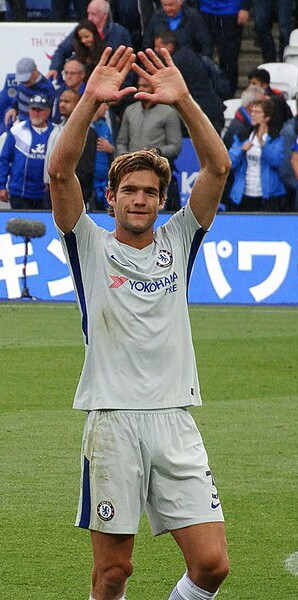
มาร์โกส อาลอนโซ เมนโดซา

| name = มาร์โกส อาลอนโซ
| image = Marcos Alonso Mendoza.jpg
| caption = อาลอนโซ ขณะลงเล่นให้กับสโมสรฟุตบอลเชลซี|เชลซี ในปี ค.ศ. 2017
| fullname = มาร์โกส อาลอนโซ เมนโดซา
| birth_place = มาดริด, ประเทศสเปน
| height = 1.89 เมตร
| position = กองหลัง#ฟูลแบ็ค|แบ็กซ้าย / กองกลาง#ปีกซ้าย|ปีกซ้าย
| youthyears1 = 1999–2008 | youthclubs1 = สโมสรฟุตบอลเรอัลมาดริด|เรอัลมาดริด
| years1 = 2008–2010
| clubs1 = สโมสรฟุตบอลเรอัลมาดริดกัสติยา|เรอัลมาดริด เบ
| caps1 = 39
| goals1 = 3
| years2 = 2010
| clubs2 = สโมสรฟุตบอลเรอัลมาดริด|เรอัลมาดริด
| caps2 = 1
| goals2 = 0
| years3 = 2010–2013
| clubs3 = สโมสรฟุตบอลโบลตันวอนเดอเรอส์|โบลตันวอนเดอเรอส์
| caps3 = 35
| goals3 = 5
| years4 = 2013–2016
| clubs4 = สโมสรฟุตบอลฟีออเรนตีนา|ฟีออเรนตีนา
| caps4 = 58
| goals4 = 4
| years5 = 2014
| clubs5 = → สโมสรฟุตบอลซันเดอร์แลนด์|ซันเดอร์แลนด์ (ยืมตัว)
| caps5 = 16
| goals5 = 0
| years6 = 2016–2022
| clubs6 = สโมสรฟุตบอลเชลซี|เชลซี
| caps6 = 154
| goals6 = 25
| years7 = 2022–2024
| clubs7 = สโมสรฟุตบอลบาร์เซโลนา|บาร์เซโลนา
| caps7 = 29
| goals7 = 1
| nationalyears1 = 2009
| nationalteam1 = ฟุตบอลทีมชาติสเปน รุ่นอายุไม่เกิน 19 ปี|สเปน อายุไม่เกิน 19 ปี
| nationalcaps1 = 3
| nationalgoals1 = 0
| nationalyears2 = 2018–
| nationalteam2 = ฟุตบอลทีมชาติสเปน|สเปน
| nationalcaps2 = 9
| nationalgoals2 = 0
Medal|Country|
มาร์โกส อาลอนโซ เมนโดซา (; เกิดเมื่อ 28 ธันวาคม ค.ศ 1990) เป็นนักฟุตบอลชาวสเปน ปัจจุบันลงเล่นในตำแหน่งกองหลัง#แบ็กซ้าย|แบ็กซ้ายให้กับสโมสรฟุตบอลบาร์เซโลนา|บาร์เซโลนา สโมสรในลาลิกา และฟุตบอลทีมชาติสเปน|ทีมชาติสเปน
===บาร์เซโลนา===
ในวันที่ 2 กันยายน ค.ศ. 2022 อาลอนโซ ได้เซ็นสัญญากับสโมสรฟุตบอลบาร์เซโลนา|บาร์เซโลนา สโมสรเป็นเวลาหนึ่งปีหลังจากออกจากเชลซีด้วยความยินยอมร่วมกันหนึ่งวันก่อนหน้านี้ เขาได้ให้สัมภาษณ์ในภายหลังกับสโปร์ต (หนังสือพิมพ์สเปน)|สโปร์ต ถึงการเซ็นสัญญาว่าเขามีความฝันที่อยากเซ็นสัญญากับบาร์เซโลนามาตั้งแต่เด็ก Marcos Alonso interview: Since I was a kid I wanted to play for Barça sport.es เขียนโดย Jordi Gil เมื่อ 6 พฤศจิกายน ค.ศ. 2022
ในวันที่ 10 กันยายน เขาได้ลงเล่นนัดแรกในนัดที่ออกไปเยือนสโมสรฟุตบอลกาดิซ|กาดิซ หลังถูกเปลี่ยนตัวลงมาแทนอาเลฆันโดร บัลเดในนาทีที่ 78 ช่วยให้ทีมเอาชนะ 0–4 Debuts for Hector Bellerín and Marcos Alonso FCBarcelona.com 10 กันยายน ค.ศ. 2022 ในอีก 3 วันต่อมา อาลอนโซ ได้ลงเล่นในยูฟ่าแชมเปียนส์ลีก รวมทั้งได้ลงเล่นเป็นตัวจริงนัดแรก ในนัดที่ออกไปเยือนสโมสรฟุตบอลไบเอิร์นมิวนิก|ไบเอิร์นมิวนิก ที่อัลลีอันทซ์อาเรนา เขามีส่วนทำให้ทีมเสียประตูแรก ก่อนที่บาร์เซโลนาจะพ่ายแพ้ 2–0 มีรายงานว่าเขาได้เข้าไปขอโทษเพื่อนร่วมทีมของเขา หลังจากประเดิมการลงเล่นเป็นตัวจริงนัดแรกด้วยความผิดพลาด Barcelona Defender Apologized To Team For Bayern Mistake: Report 13 กันยายน ค.ศ. 2022 ในวันที่ 1 พฤศจิกายน เขาทำประตูแรกให้กับทีมได้ในนัดที่เอาชนะสโมสรฟุตบอลวิกตอเรียเปิลเซ็ญ|วิกตอเรียเปิลเซ็ญ 4–2 ที่สาธารณรัฐเช็ก ในยูฟ่าแชมเปียนส์ลีก ยูฟ่าแชมเปียนส์ลีก ฤดูกาล 2022–23#รอบแบ่งกลุ่ม|รอบแบ่งกลุ่ม ด้วยอาการบาดเจ็บของผู้เล่นในตำแหน่งกองหลัง#เซ็นเตอร์แบ็ก|เซ็นเตอร์แบ็ก และการเลิกเล่นฟุตบอลอาชีพของฌาราร์ต ปิเก ทำให้ ชาบี ผู้จัดการทีม ได้เลือกเขาให้เปลี่ยนมาทำหน้าที่ในตำแหน่งนี้แทนที่จะซื้อผู้เล่นใหม่มาร่วมทีม ซึ่งสถิตินับตั้งแต่เขาย้ายมาร่วมทีมแห่งแคว้นกาตาลุญญา|กาตาลุญญา กระทั่งสิ้นสุดปี ค.ศ. 2022 เขาได้ลงเล่นในตำแหน่งนี้ 8 นัด จากการลงเล่นรวมทั้งหมด 12 นัด The Marcos Alonso factor could close doors to a new CB in January เขียนโดย L. Miguelsanz เมื่อ 9 พฤศจิกายน ค.ศ. 2022
ในวันที่ 27 มกราคม ค.ศ. 2024 อาลอนโซ ได้ต่อสัญญาฉบับใหม่กับบาร์เซโลนาออกไปจนถึงวันที่ 30 มิถุนายน ค.ศ. 2024 โดยมีค่าฉีกสัญญา 50 ล้านยูโร Marcos Alonso staying until 2024 fcbarcelona.com 27 มกราคม ค.ศ. 2023
== ชีวิตส่วนตัว ==
ตาของอัลออนโซ, มาร์โคส อัลออนโซ อิมัซ (ที่รู้จักกันดีในนาม มาร์กิโตส์), เล่นในทีมชาติแรกของเรอัลมาดริดเป็นเวลาแปดปี เจ้าของบิดา, มาร์โคส อัลออนโซ เปเนา, เล่นในลีกชั้นนำของสเปนหลายซีซั่นโดยเฉพาะอย่างยิ่งสำหรับ อัตลีโต มาดริด และ บาร์เซโลนา, และทั้งสองคนเป็นตัวแทนของสเปนในระดับชาวบ้าน.
== อ้างอิง ==
== แหล่งข้อมูลอื่น ==
*
*
*
หมวดหมู่:บุคคลที่ยังมีชีวิตอยู่
หมวดหมู่:นักฟุตบอลชาวสเปน
หมวดหมู่:ผู้เล่นสโมสรฟุตบอลเรอัลมาดริด
หมวดหมู่:ผู้เล่นสโมสรฟุตบอลโบลตันวอนเดอเรอส์
หมวดหมู่:ผู้เล่นสโมสรฟุตบอลฟีออเรนตีนา
หมวดหมู่:ผู้เล่นสโมสรฟุตบอลซันเดอร์แลนด์
หมวดหมู่:ผู้เล่นสโมสรฟุตบอลเชลซี
หมวดหมู่:ผู้เล่นสโมสรฟุตบอลบาร์เซโลนา
หมวดหมู่:ผู้เล่นในพรีเมียร์ลีก
หมวดหมู่:ผู้เล่นในลาลิกา
หมวดหมู่:ผู้เล่นในเซเรียอา
หมวดหมู่:กองหลังฟุตบอล
หมวดหมู่:กองกลางฟุตบอล
หมวดหมู่:ผู้เล่นในชุดชนะเลิศยูฟ่าแชมเปียนส์ลีก
หมวดหมู่:ผู้เล่นในชุดชนะเลิศยูฟ่ายูโรปาลีก